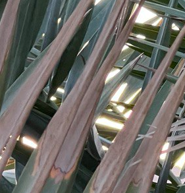
Label: Potassium Deficiency